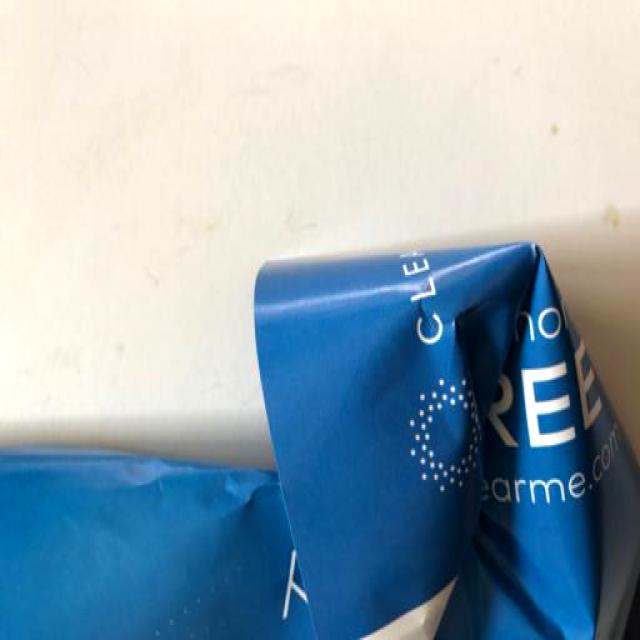
Label: Paper